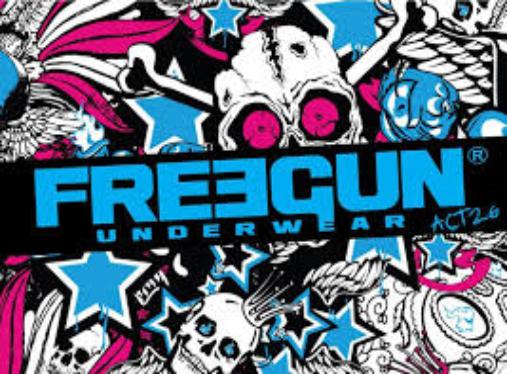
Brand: Freegun
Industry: Clothes